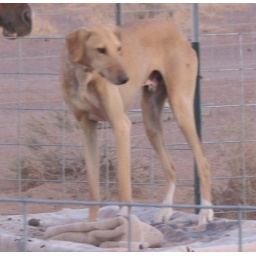
Idiiyat-es-Sahel dogs in their new home in NM. Idiiyat-es-Sahel dogs in their new home in NM. Idiiyat-es-Sahel dogs in their new home in NM